Jeremy Hefner

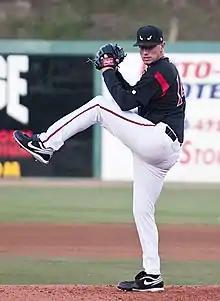
Hefner with the Lake Elsinore Storm in 2009

Hefner signed with the San Diego Padres after the team selected him in the fifth round of the 2007 Major League Baseball draft.